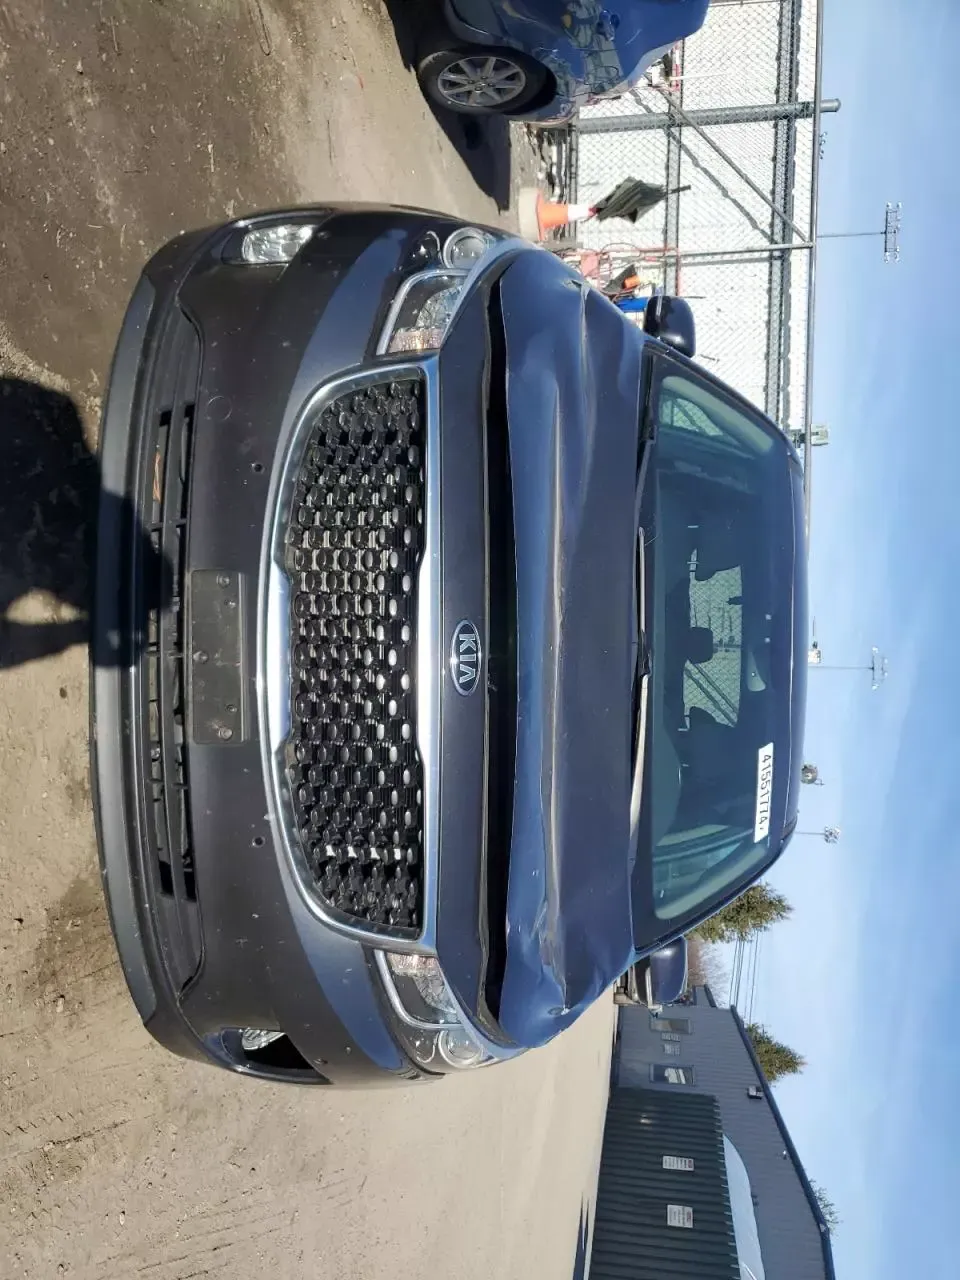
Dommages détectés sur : capot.
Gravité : mineur